Deforestation

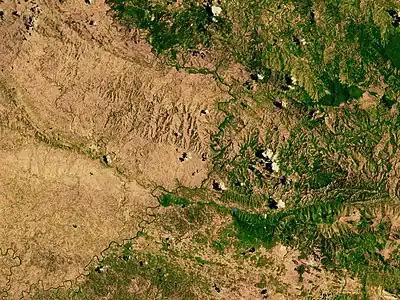
Satellite image of Haiti's border with the Dominican Republic (right) shows the amount of deforestation on the Haitian side

Due to surface plant litter, forests that are undisturbed have a minimal rate of erosion. The rate of erosion occurs from deforestation, because it decreases the amount of litter cover, which provides protection from surface runoff. The rate of erosion is around 2 metric tons per square kilometre. This can be an advantage in excessively leached tropical rain forest soils. Forestry operations themselves also increase erosion through the development of (forest) roads and the use of mechanized equipment.